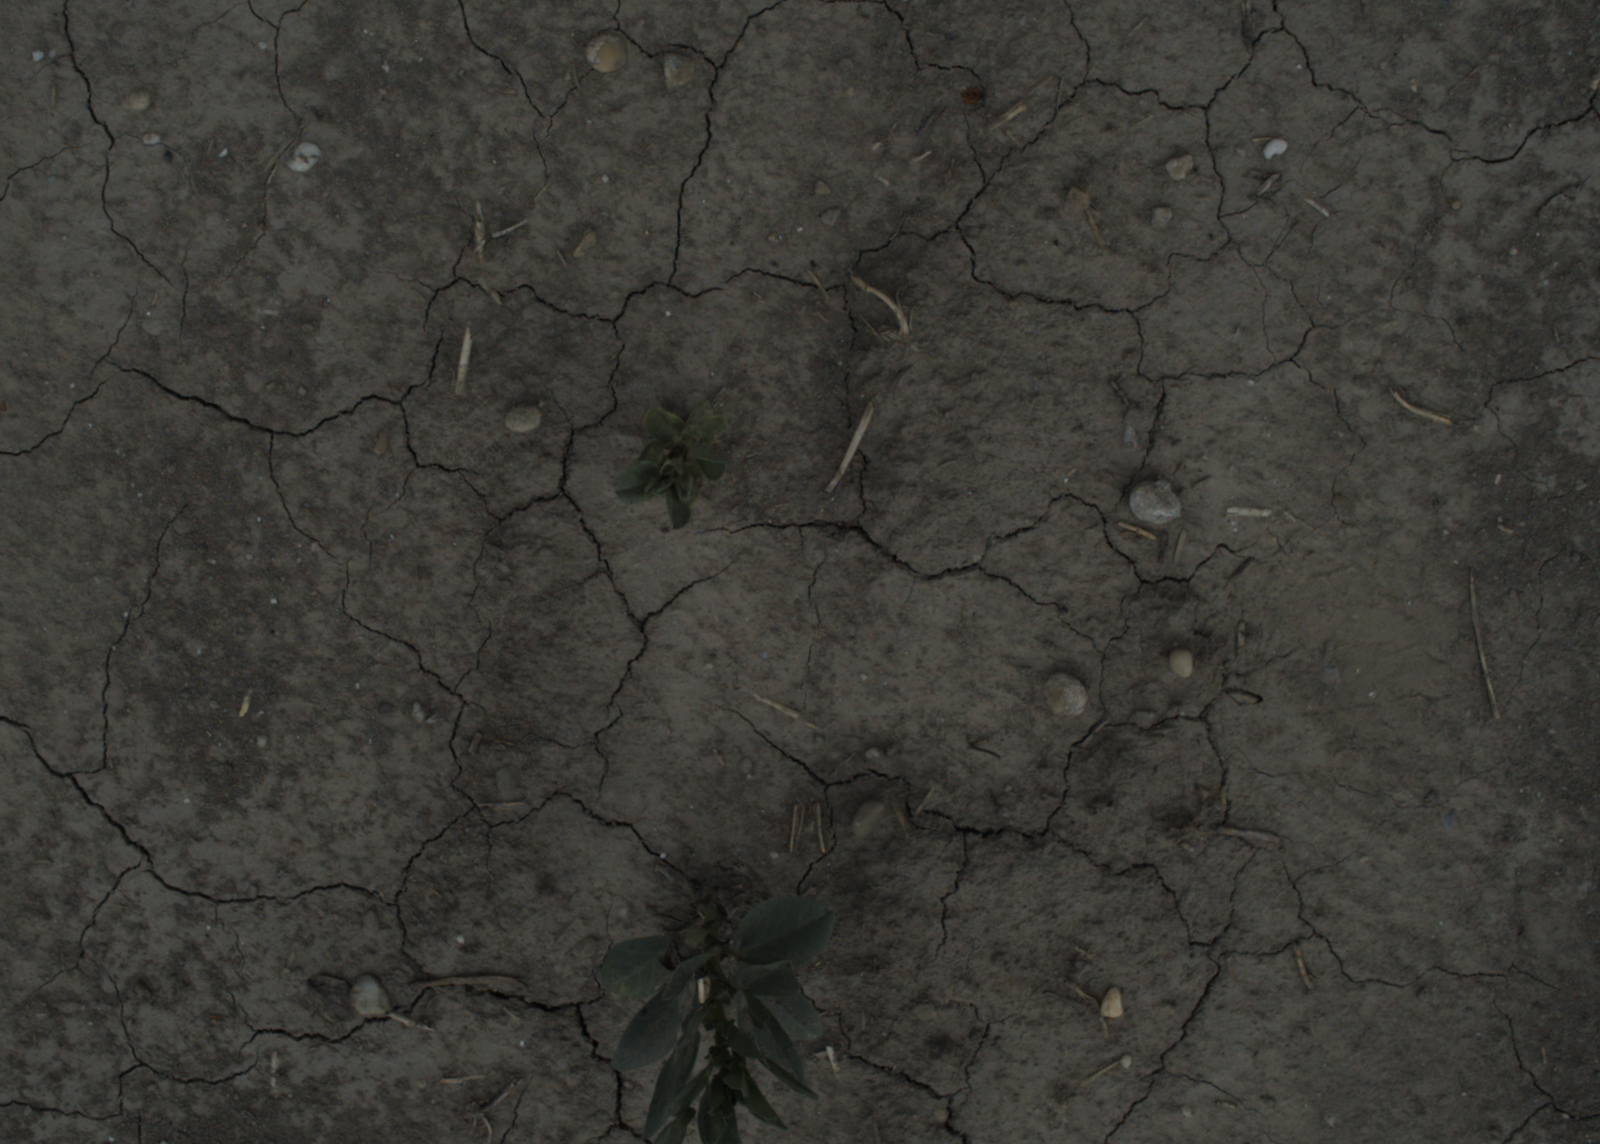
Capture date: 21.07.2021 12:54:38
Weather: mixed
Wind: medium
Seeding date: 08.06.2021
Plant canopy height (mm): 962